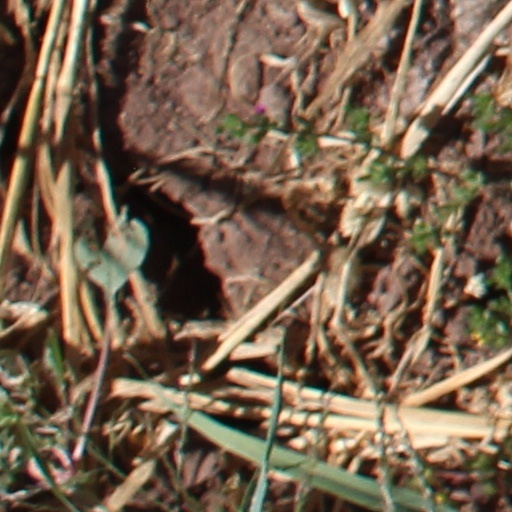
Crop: wheat